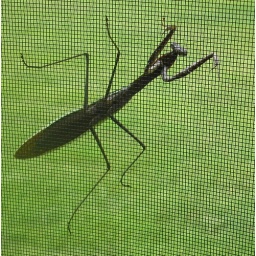
Not the best pictures, but I found this guy hanging out on the screen in the bedroom window.